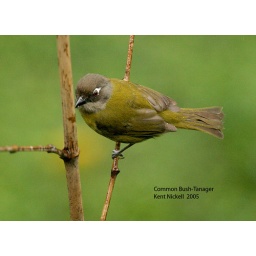
From the rain-cloud forest located in Cinchona, Costa Rica's central mountain range near the San Fernando waterfall.